Allegiant Stadium

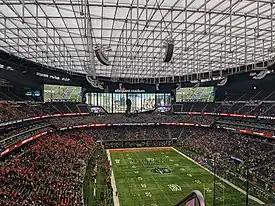
Interior during the 2022 Las Vegas Bowl

On September 18, 2017, construction activity began on the stadium site with site preparation. A groundbreaking ceremony was held on November 13. The ceremony featured NFL Commissioner Roger Goodell, Raiders owner Mark Davis, his mother Carol Davis, various Raiders legends including Howie Long, Jim Plunkett, Tom Flores and Ray Guy, Las Vegas and Nevada politicians such as Governor Brian Sandoval, Las Vegas Mayor Carolyn Goodman, Clark County Commissioner Steve Sisolak and stadium authority head Steve Hill. The event was hosted by George Lopez and included other celebrities including Carlos Santana, longtime Vegas icon Wayne Newton, and Howie Dorough and Nick Carter of the Backstreet Boys. It also featured a tribute to the victims of the nearby 2017 Las Vegas shooting, including a performance by Judith Hill and the Las Vegas House of Blues Gospel Choir performing 'Rise up' and the lighting of 58 beams of light, symbolizing the 58 victims who were killed in the attack.